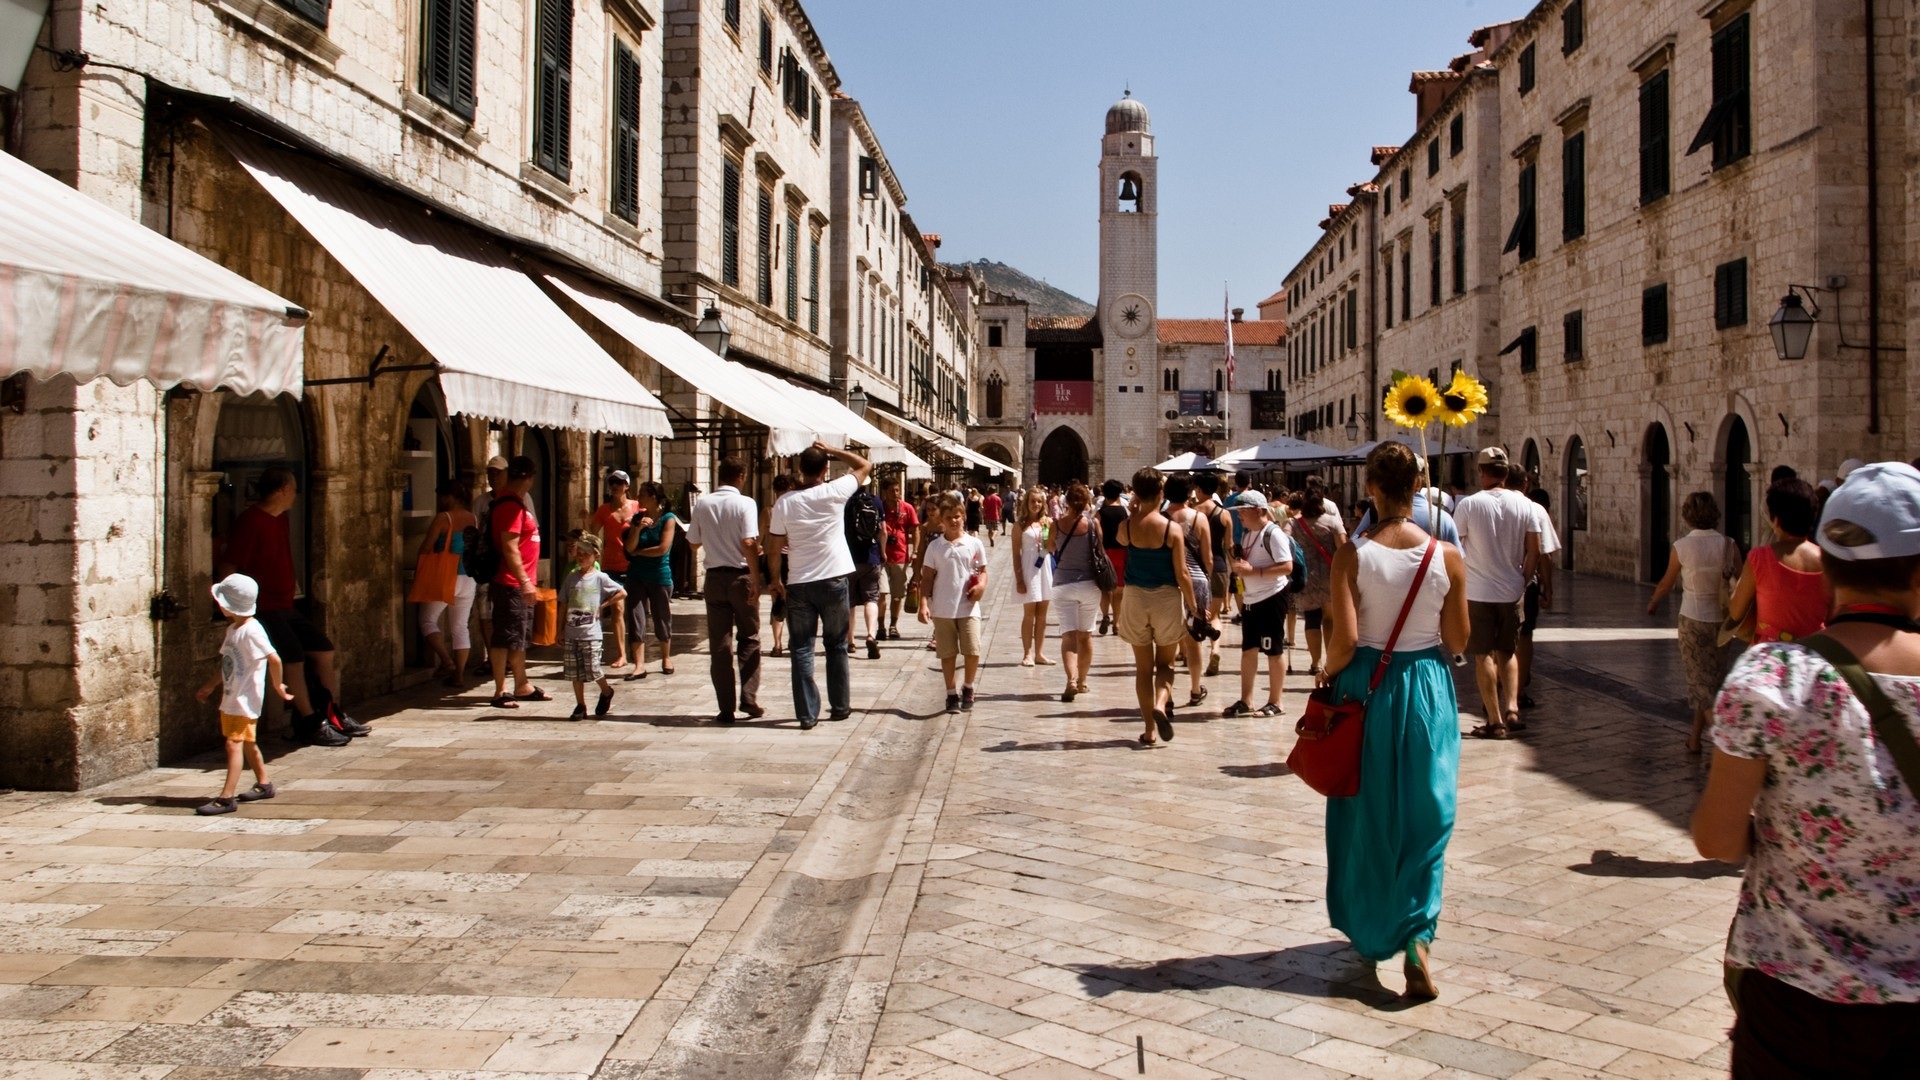
pedestrian, architecture, road, street, town, building, old, city, crowd, summer, vacation, tourist, travel, europe, plaza, bazaar, market, attraction, tourism, public space, croatia, infrastructure, dubrovnik, day, unesco, dalmatia, neighbourhood, ancient history, human settlement